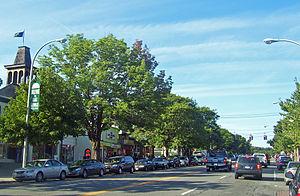
Lake George est une ville située dans l’État américain de New York, dans le comté de Warren. La ville tire son nom du lac George. À l'intérieur de la ville, il existe un village dénommé également Lake George. Il est situé à l'extrémité sud du lac George. Selon le recensement de 2000, la population de la ville est de 3 578 habitants.